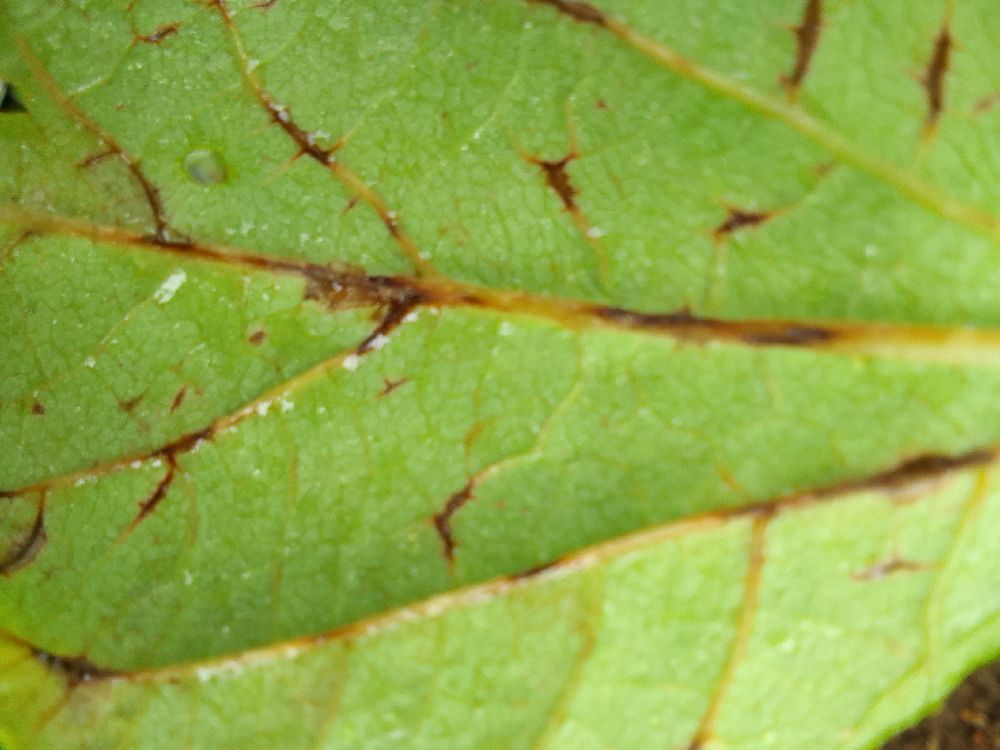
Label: anthracnose